Louis Brody

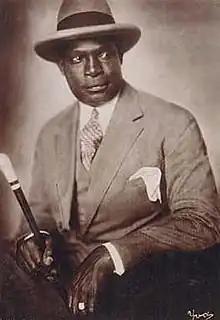

Louis Brody (born Ludwig M'bebe Mpessa; 15 February 1896 – 11 February 1951) was a Cameroonian-born German film actor, musician and showfighter.